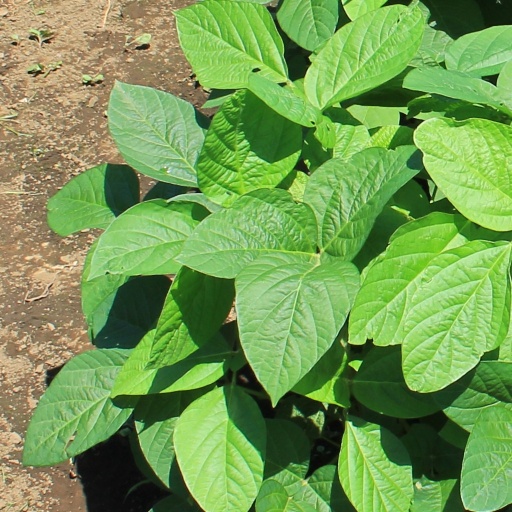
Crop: soybean